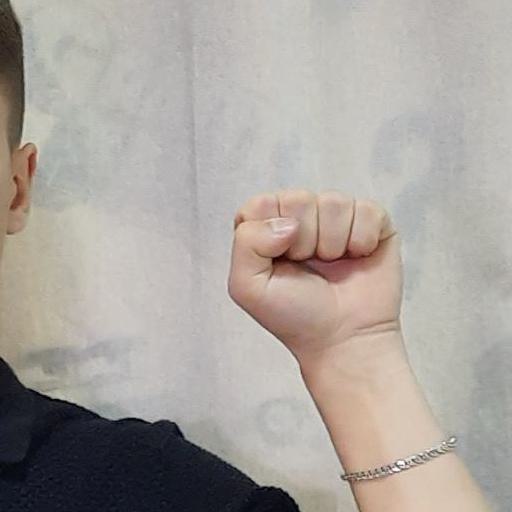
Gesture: fist